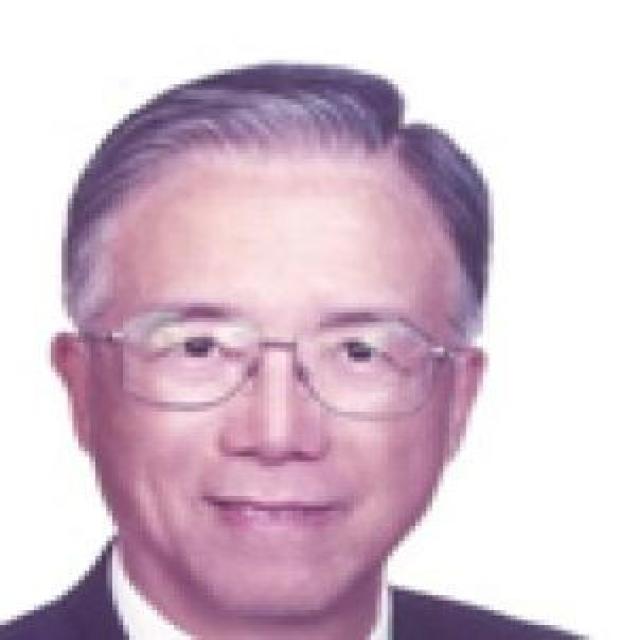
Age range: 65+